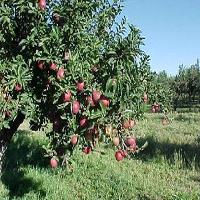
Weather: sun or clear